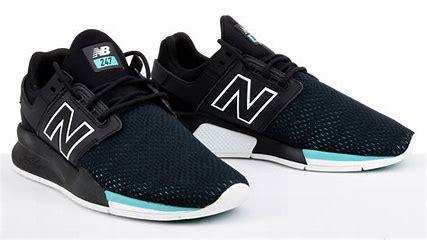
Brand: New
Model: Balance 247